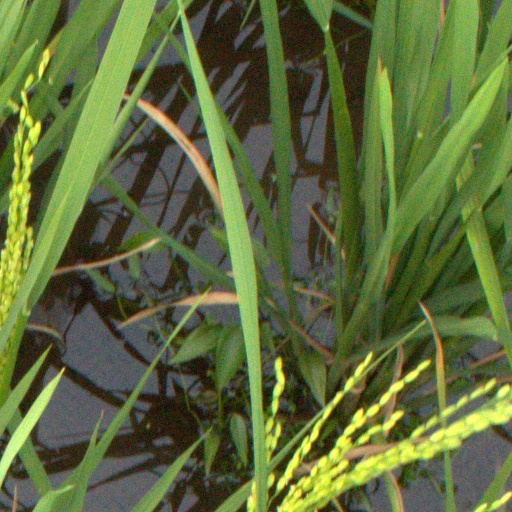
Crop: rice